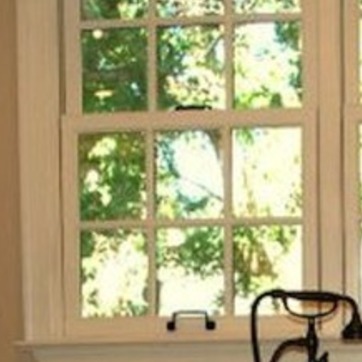
Material: glass